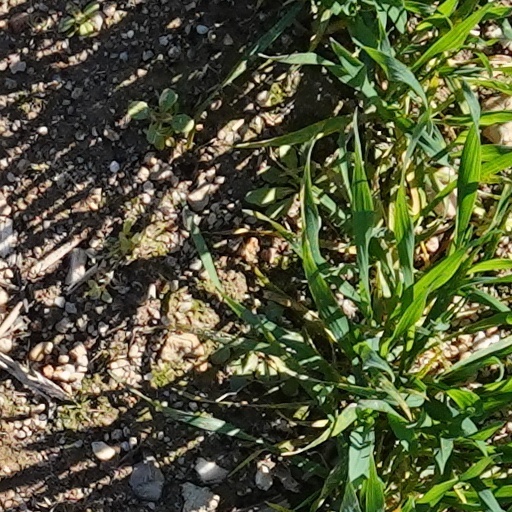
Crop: wheat